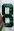
Number: 8